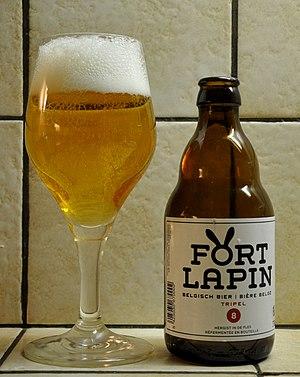
La Brasserie Fort Lapin est une brasserie artisanale belge située à Bruges en province de Flandre-Occidentale. Elle produit les bières Fort Lapin.